Vladas Vitkauskas

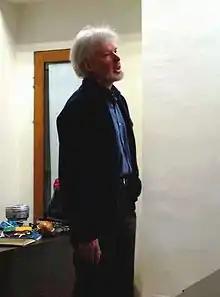
Vladas Vitkauskas in 2014

Vladas Vitkauskas (born 7 May 1953 in Viduklė, Raseiniai district in Lithuania) who in 1993 became the first Lithuanian mountaineer to climb the world‘s highest mountain, Mount Everest. Between 1993 and 1996 Vitkauskas also climbed the Seven Summits.